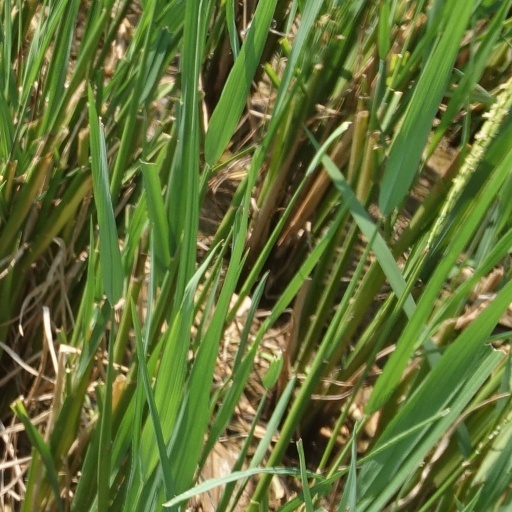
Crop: rice